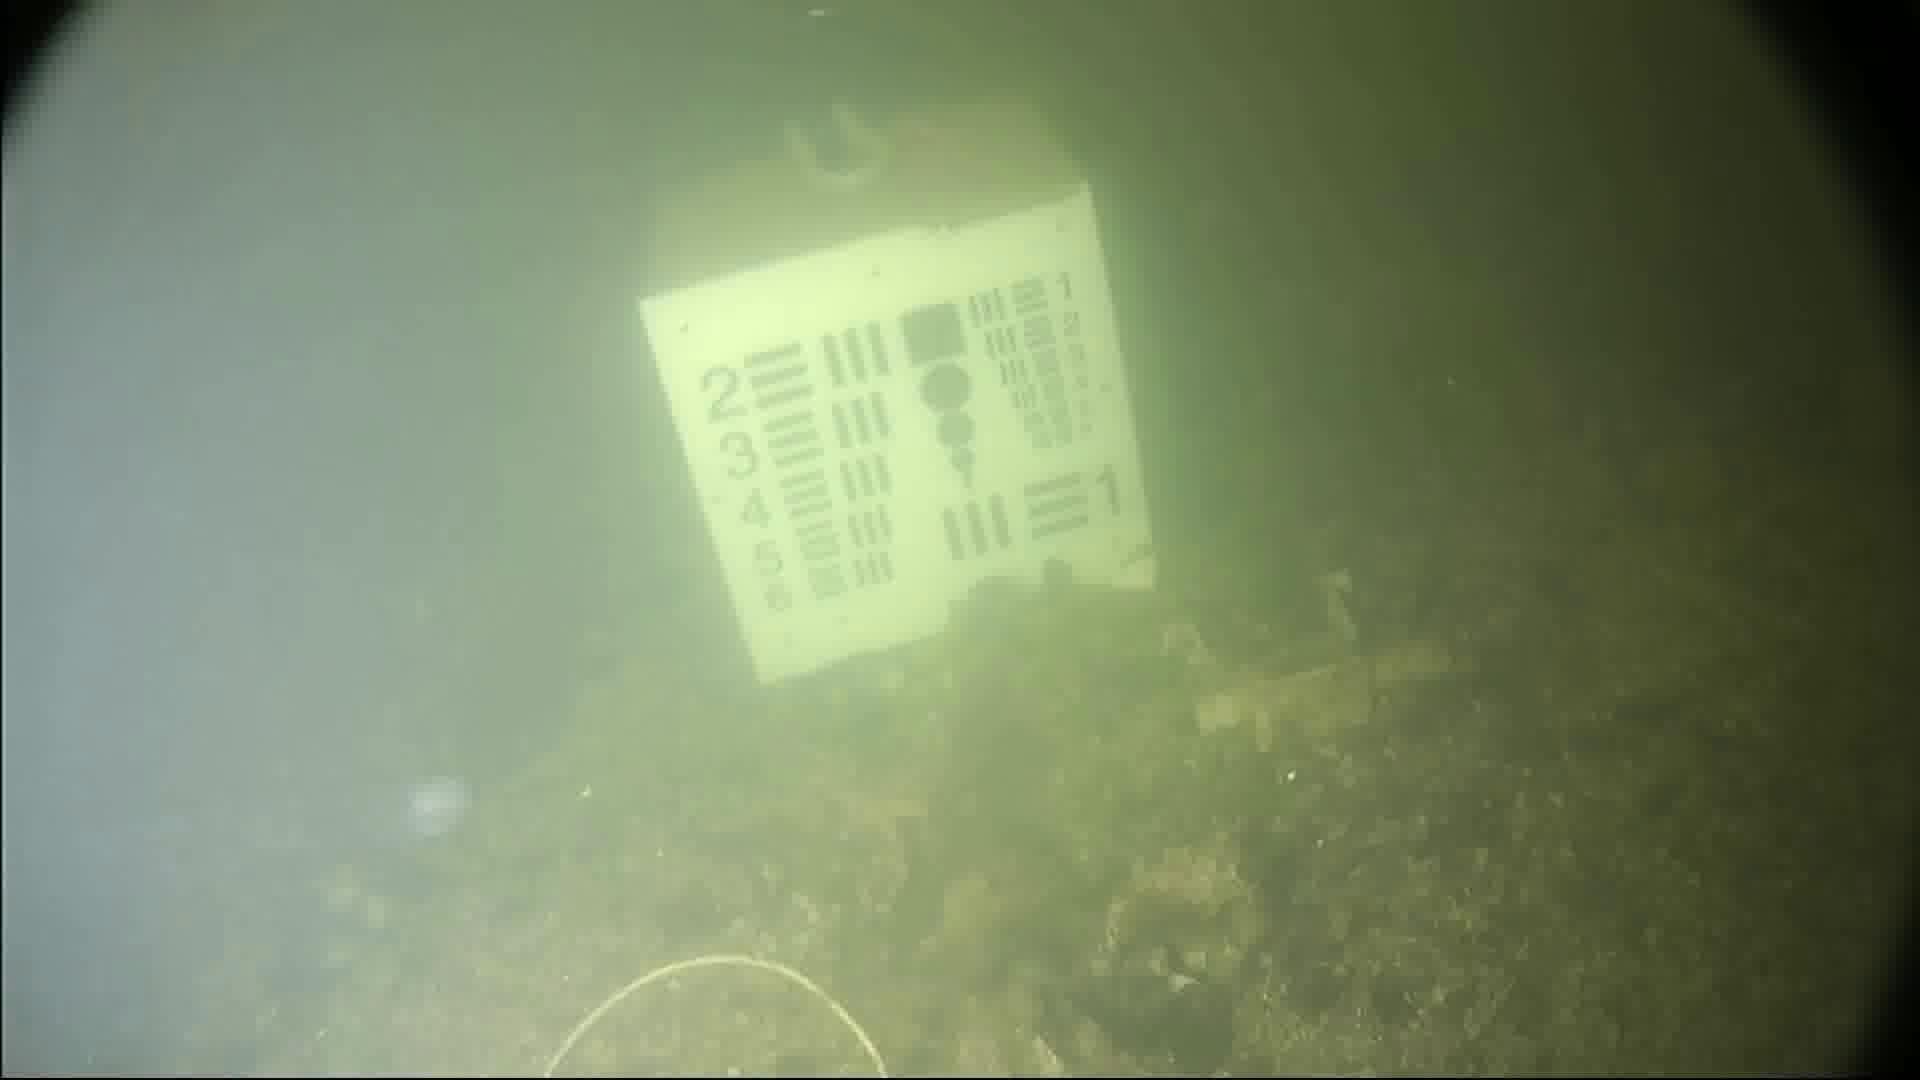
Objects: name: starfish
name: jellyfish